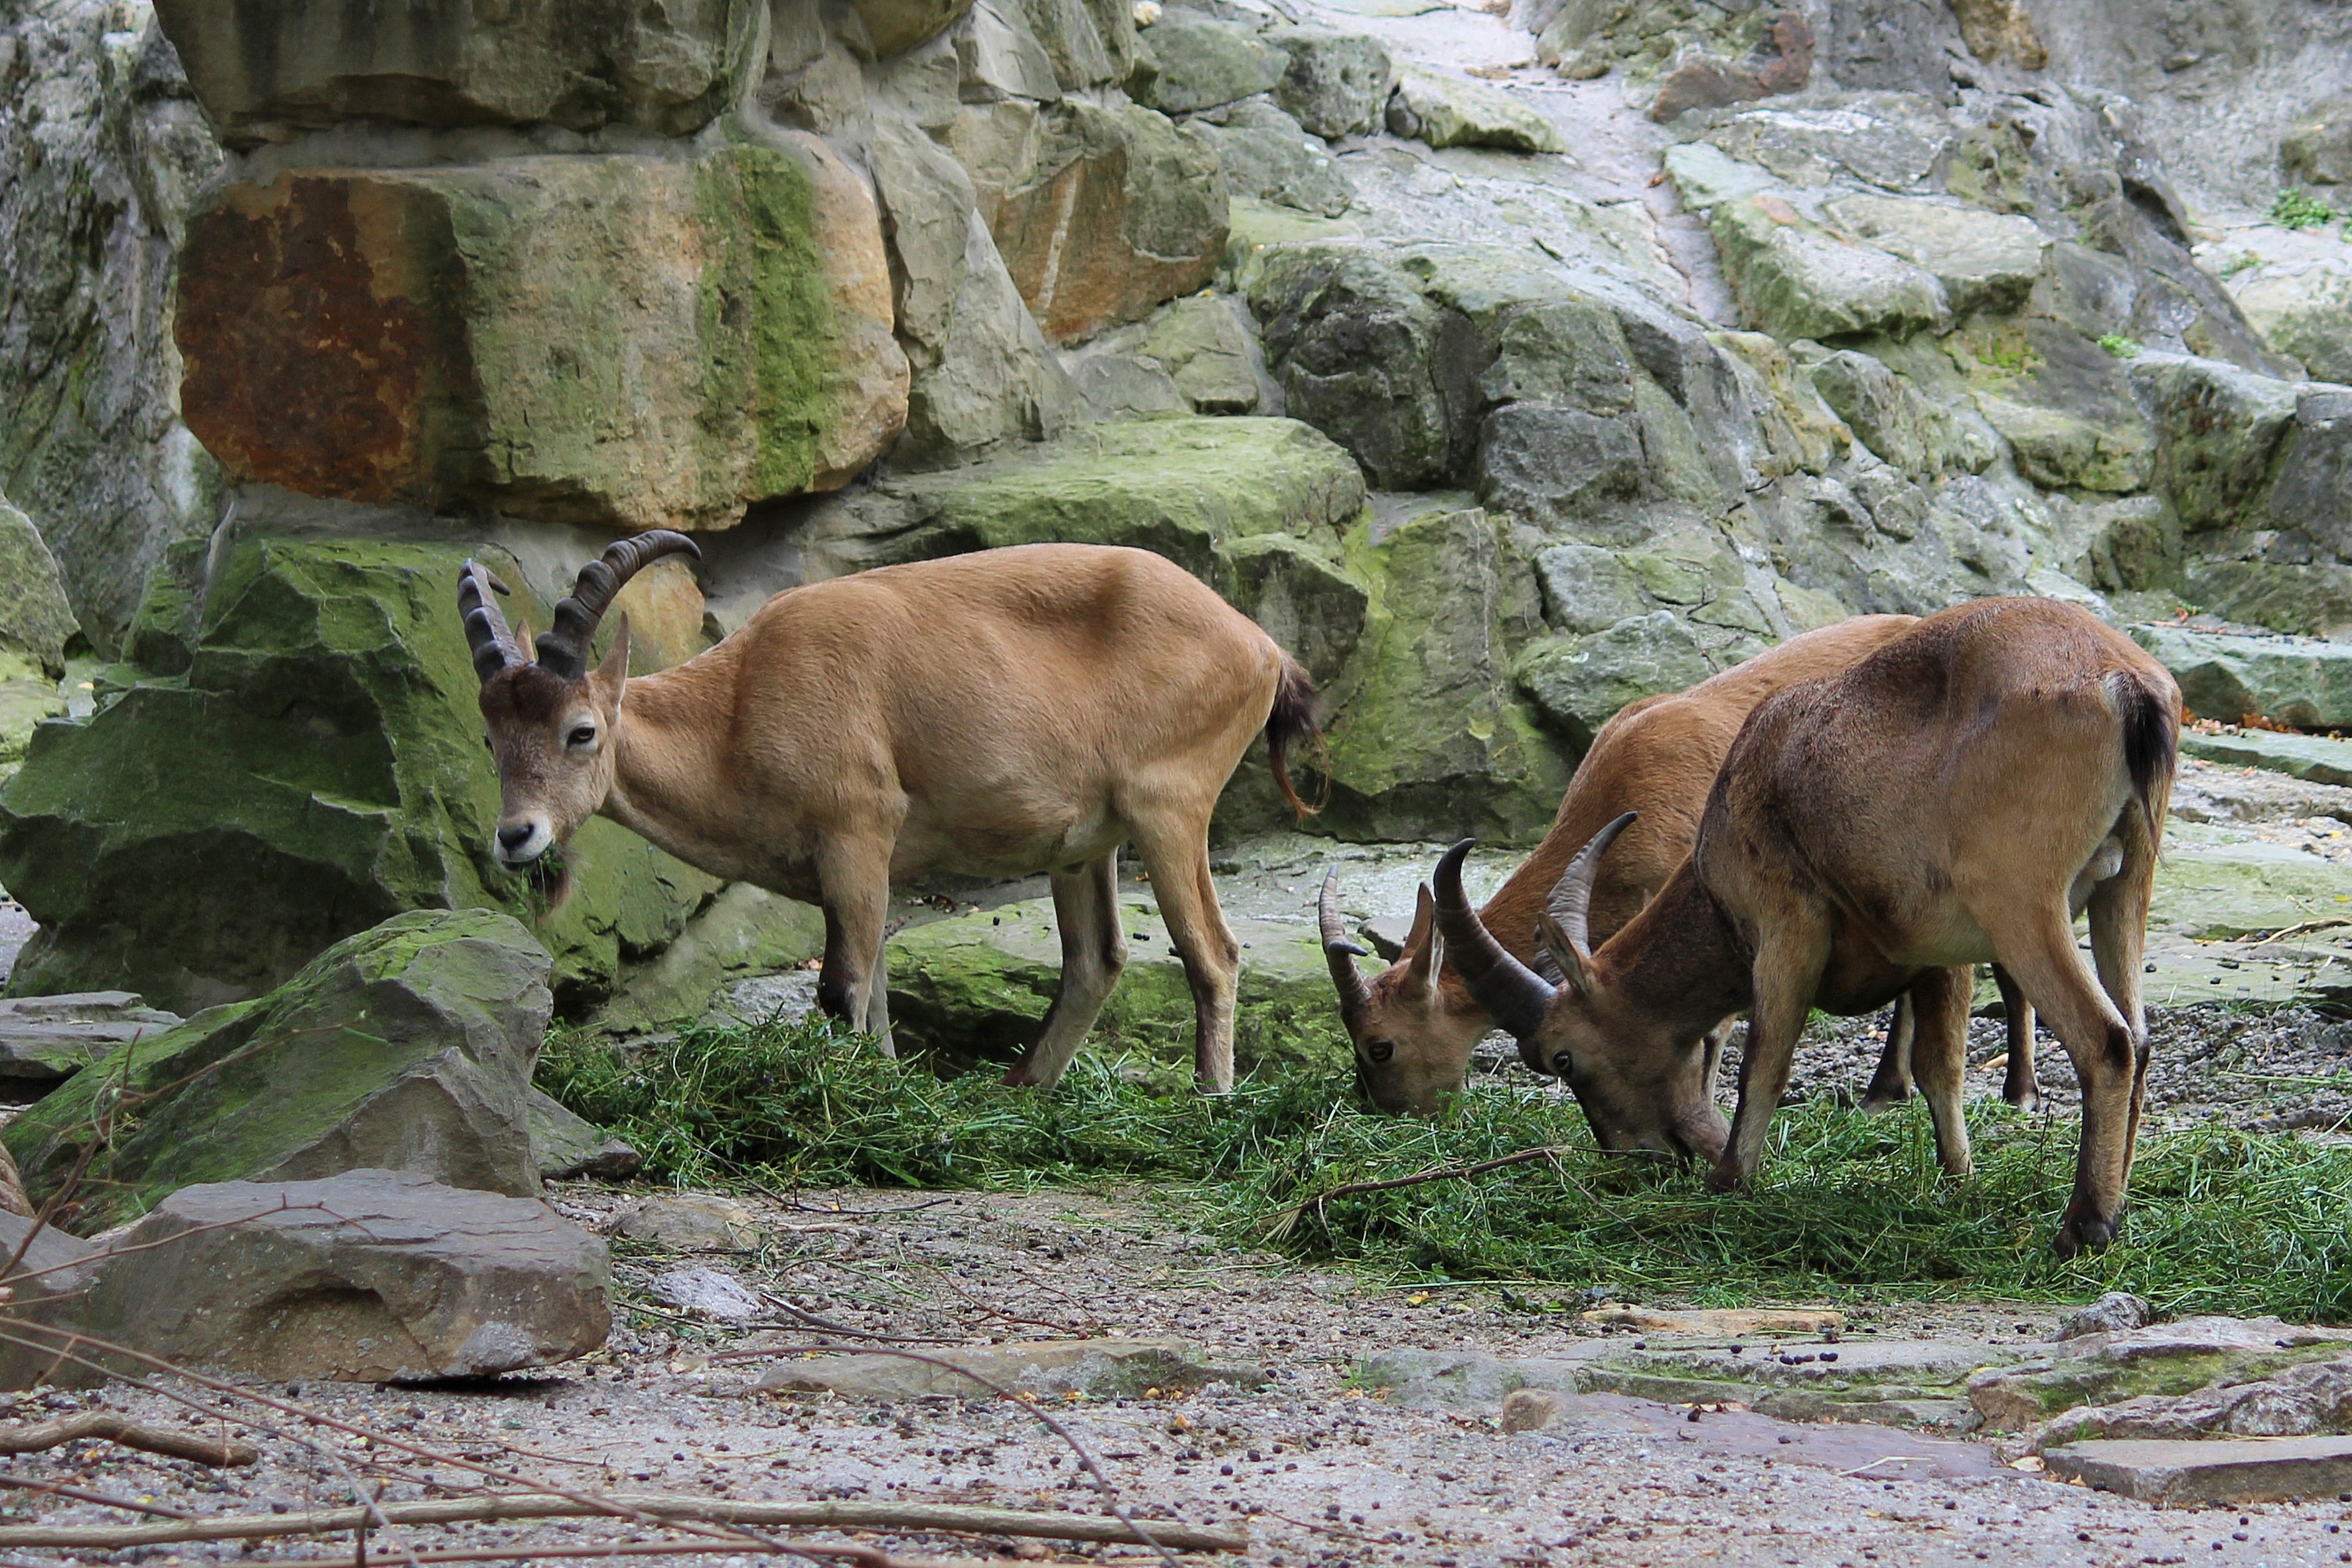
wildlife, deer, zoo, herd, grazing, mammal, fauna, vertebrate, berlin, animal world, barbary sheep, horn animal